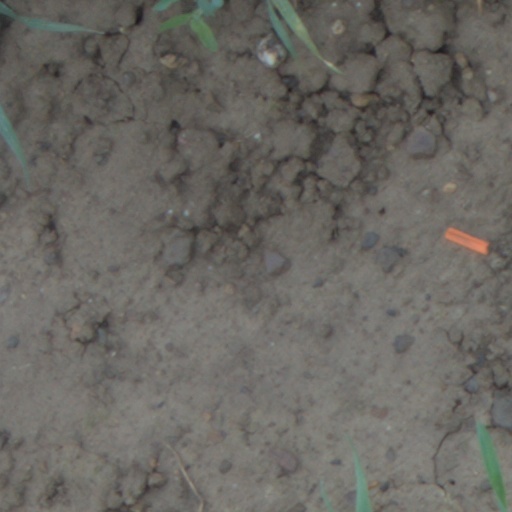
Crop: wheat